Penectomy

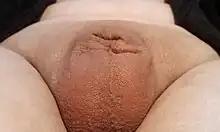
Genital area of male after partial penectomy

Patients who have undergone a partial penectomy as a result of a penile cancer diagnosis have reported similar sexual outcomes as prior to surgery. Sexual support therapists and specialists are available nationally in the United States and can be accessed through the specialist cancer services. Many surgeons or hospitals will also provide this information postoperatively. Local government health services departments may be able to provide advice, names, and contact numbers.